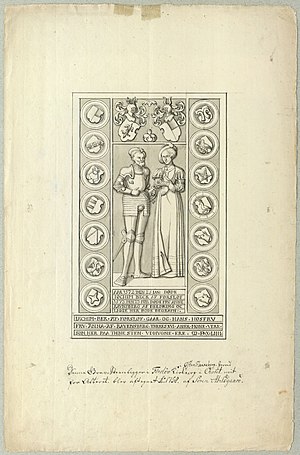
Førslev Kirke / Galleri
Gravsten, 1544. Joachim Beck, †1572, og hustru Anna Ravnsberg, †1573. Beskrivelse Denne Grav-Steen ligger i Førslev Kirke i Øster Flakkeberg Herred i Choret mit for Alteret. Blev aftegnet Ao 1758. af Søren Abildgaard. 25 x 38 cm.
Førslev Kirke ligger ved godset Førslevgaard, ca. 13 km NV for Næstved. Indtil Kommunalreformen i 2007 lå den i Fuglebjerg Kommune, og indtil Kommunalreformen i 1970 lå den i Øster Flakkebjerg Herred.